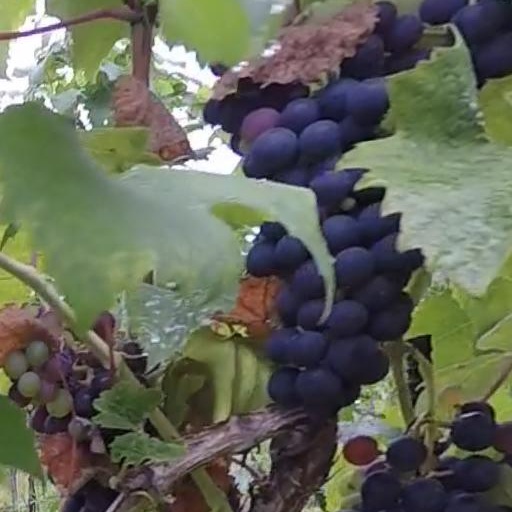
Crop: grape